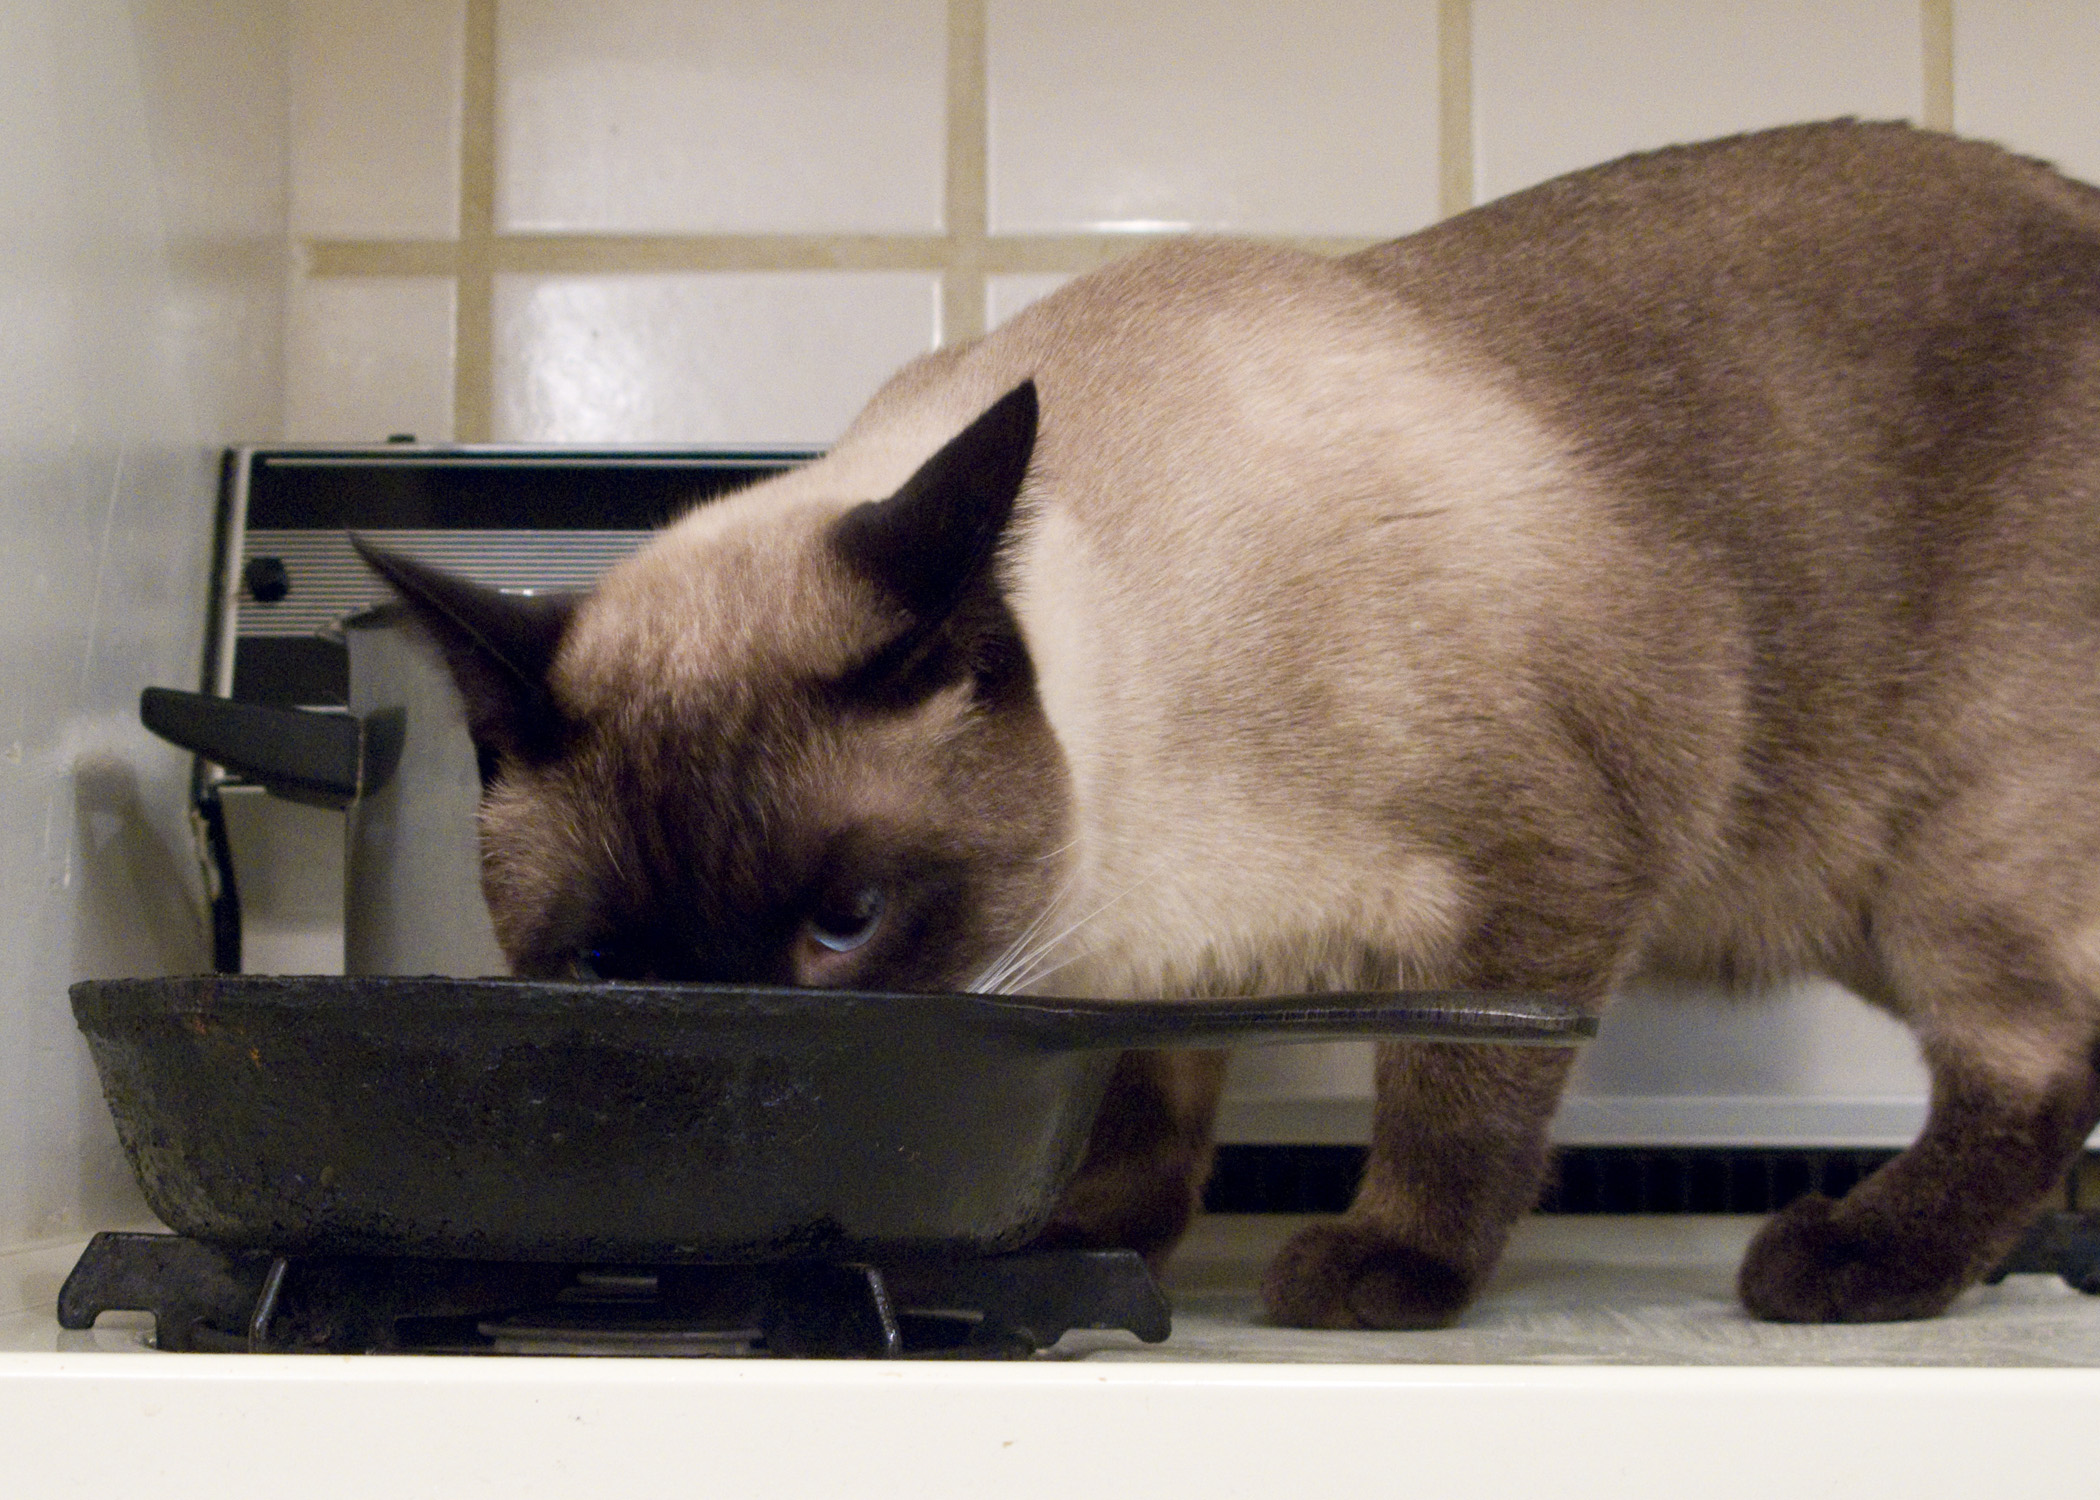
kitten, cat, mammal, whiskers, vertebrate, siamese, burmese, small to medium sized cats, cat like mammal, tonkinese